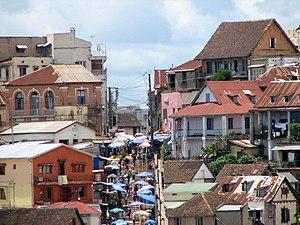
Escaliers à Antananarivo, Madagascar